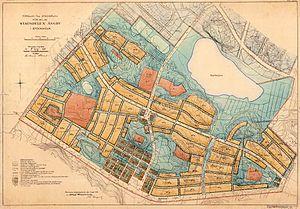
Norra Ängby est un quartier de la banlieue ouest de Stockholm, situé à une dizaine de kilomètres du centre de la capitale suédoise. C'est une cité-jardin, qui a été créée dans les années 1930.